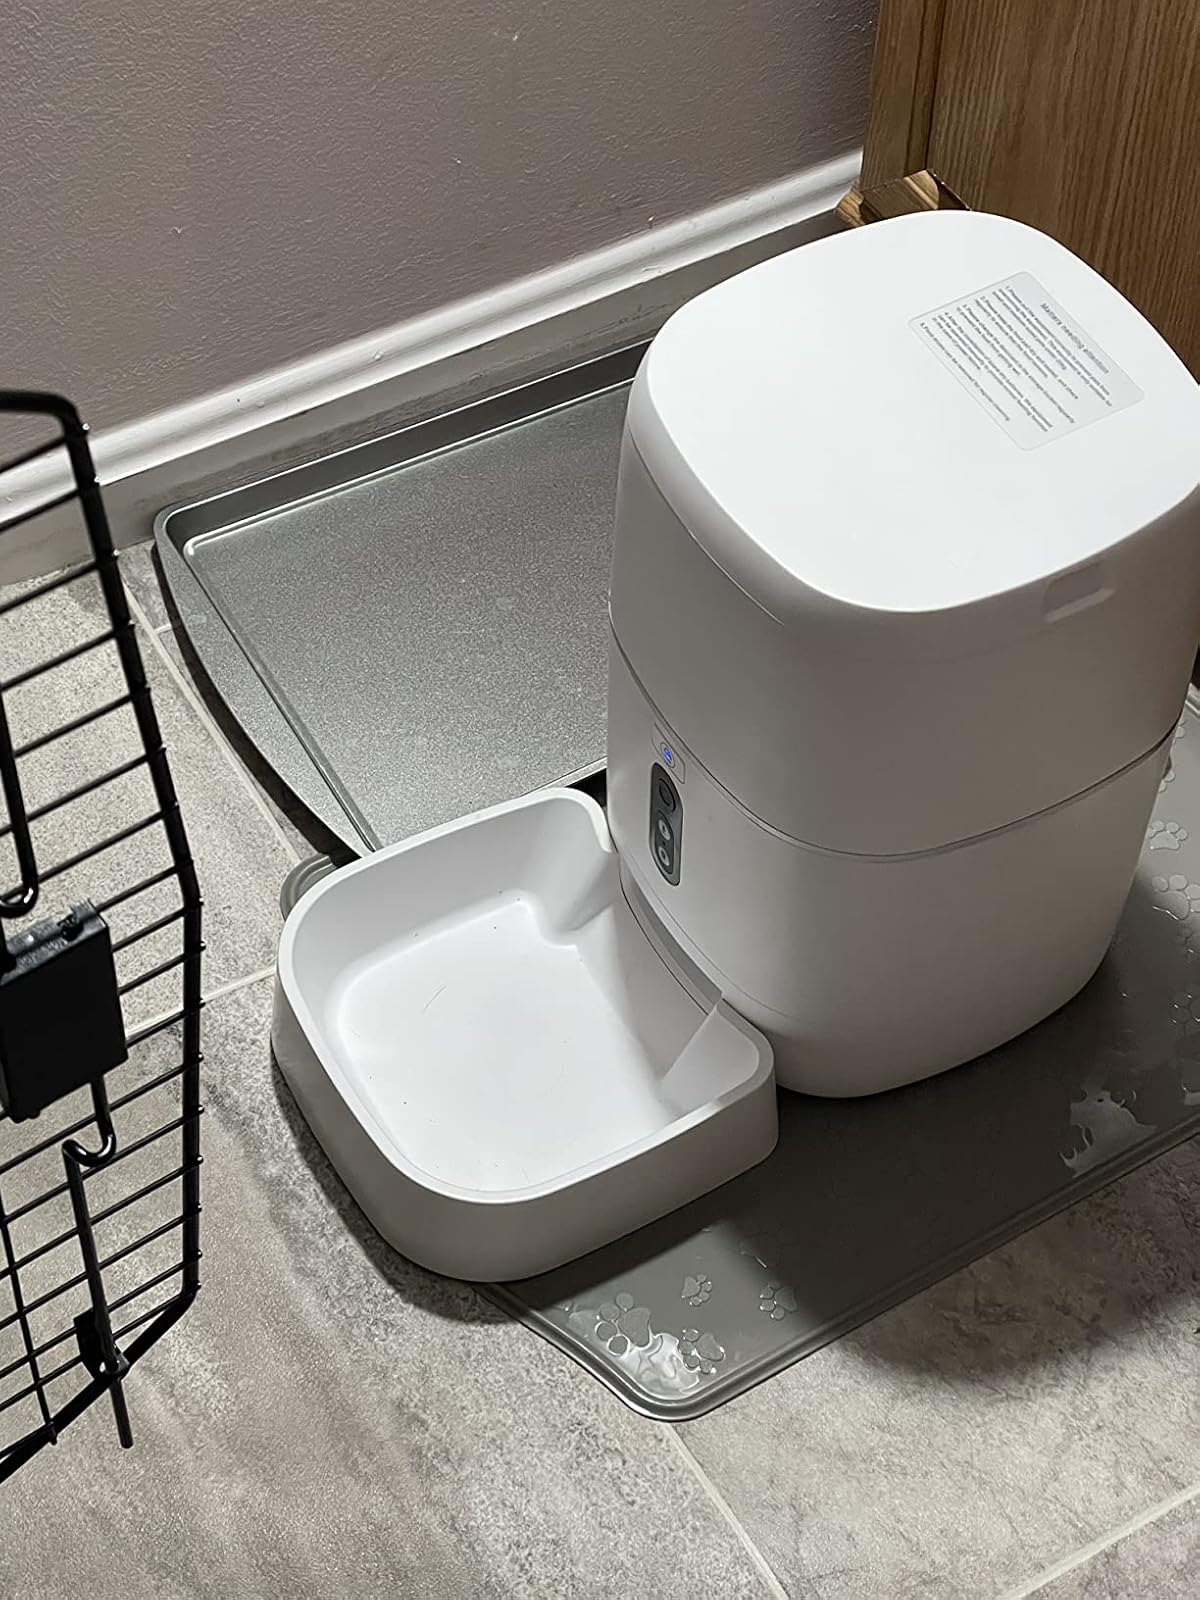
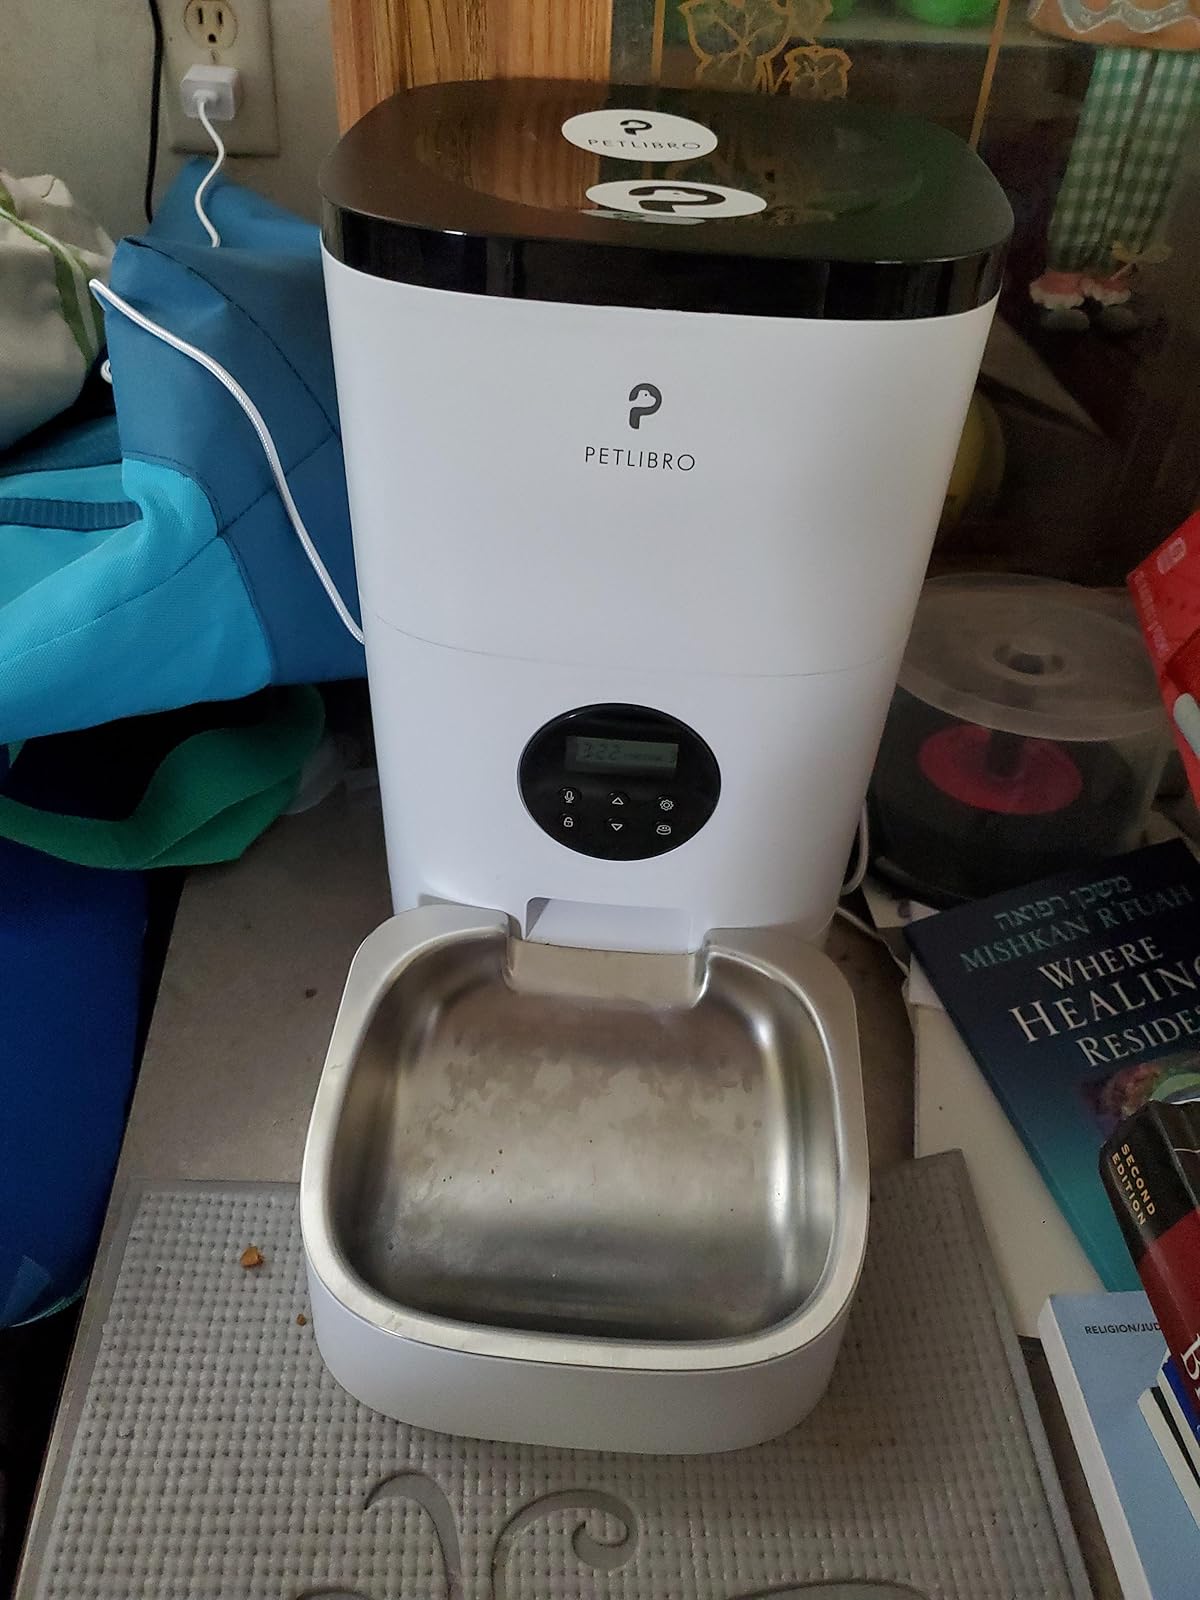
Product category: items_feeder
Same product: no